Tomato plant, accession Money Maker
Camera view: horizontal (90 deg, fisheye); turntable rotation: 120 degrees
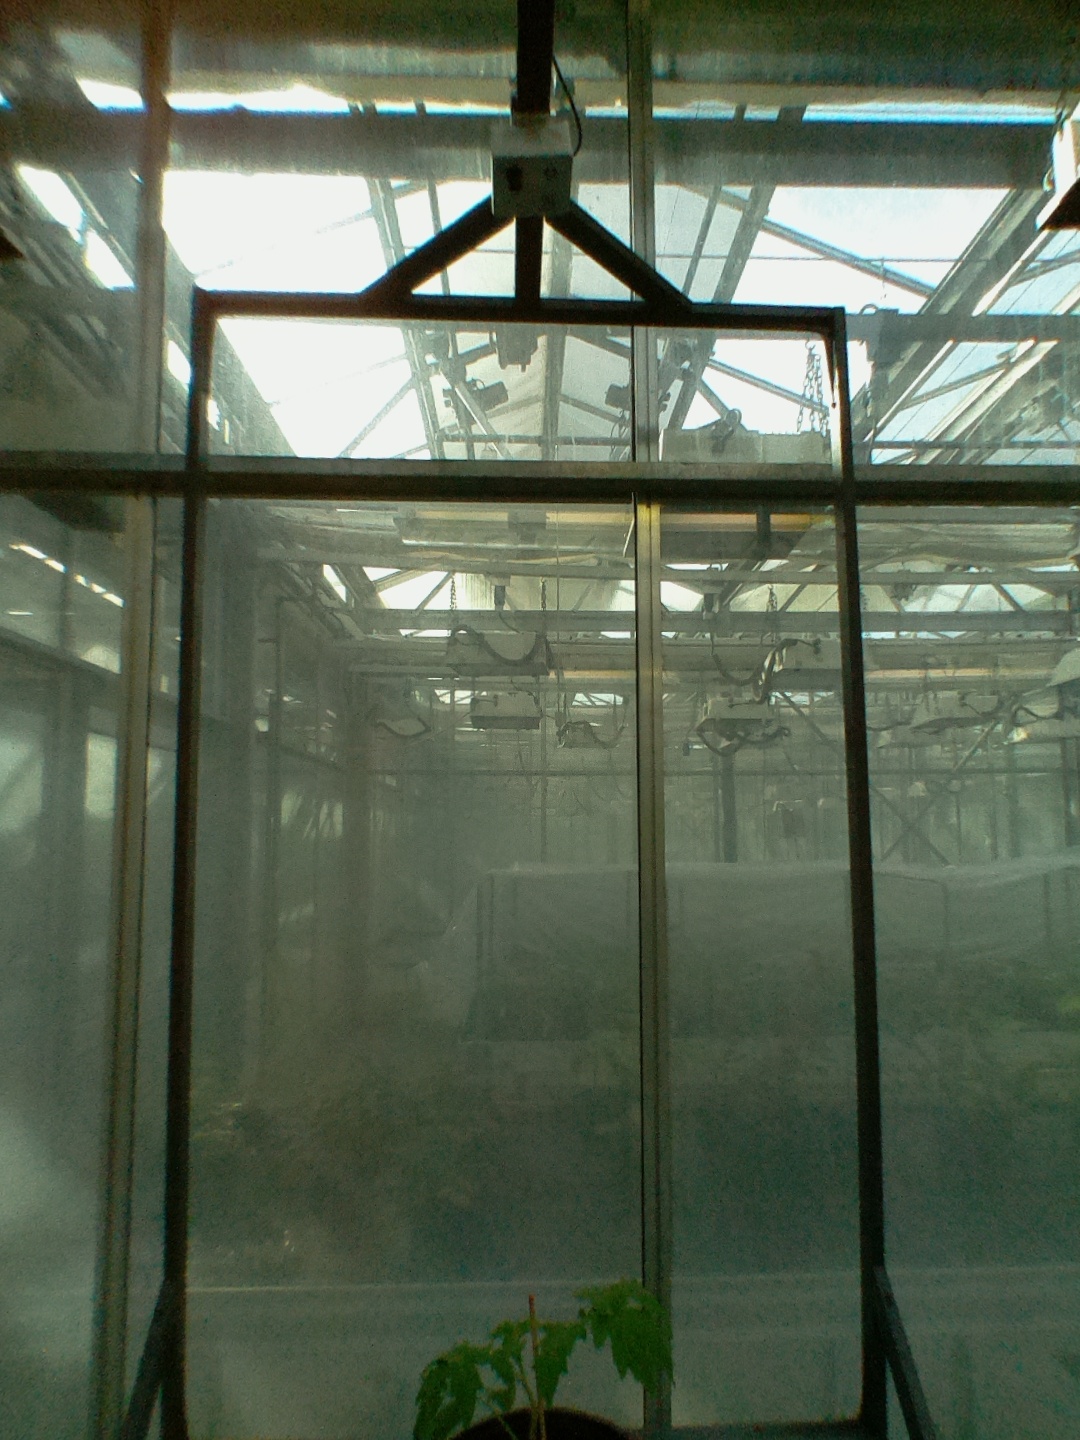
BBCH growth stage 13: 6 of true leaves visible